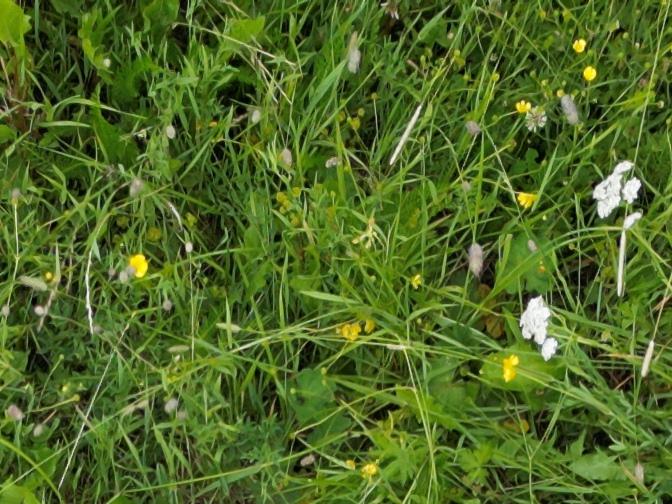
Flowers visible: yarrow flowers